A Leading Man

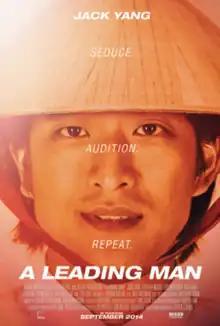
Theatrical Release Poster

A Leading Man is a 2013 American drama film written and directed by Steven J. Kung as his feature film debut, starring Jack Yang, Heather Mazur, and Tsai Chin. The film is distributed by Mance Media, and premiered on October 17, 2013, at the 33rd Hawaii International Film Festival. The film had theatrical release at the Music Hall theater in Beverly Hills, California on September 26, 2014.